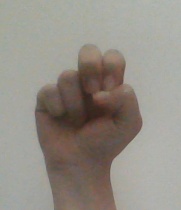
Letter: gaaf